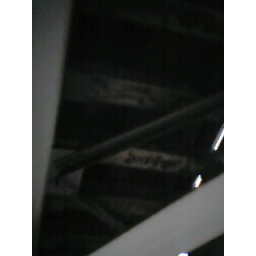
train is running ,view from the iron bridge under